Withrow, Minnesota

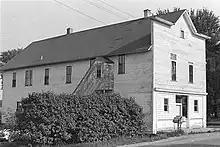
Kinyon general store housed the post office and a dance hall on the second floor

Withrow had an official U.S. post office from 1890 to 1963, and a rural branch office from 1963 to 1966. The post office opened on June 11, 1890, in the rear of the B. W. Ellis general store; Ellis was the postmaster. In 1909 fire destroyed the store, and stamps and documents pertaining to the U.S. postal service were lost. After the fire, Clarence LeRoy Kinyon, who had been the mail carrier, reopened the store and post office, selling hardware, groceries, fabric, and clothing. The post office relocated to the former Withrow State Bank building in the mid- to late 1940s, and relocated again to the former Kinyon house, which had been purchased by William and Vivian Guse, in 1950; the post office was moved to the porch of the house, where residents could pick up mail from their P.O. boxes, buy stamps, and mail packages. Vivian Guse was the postmistress until 1966. The mail pouch was brought to the train depot daily and hung on the mail hook, where it was picked up by a passing train. In 1962 the Guses opened the Withrow Tavern and a small grocery store selling Gulf gasoline in the old creamery building, locating the post office there until mail delivery was taken over by rural route carrier. The Kinyon general store building was destroyed by fire in 1981.